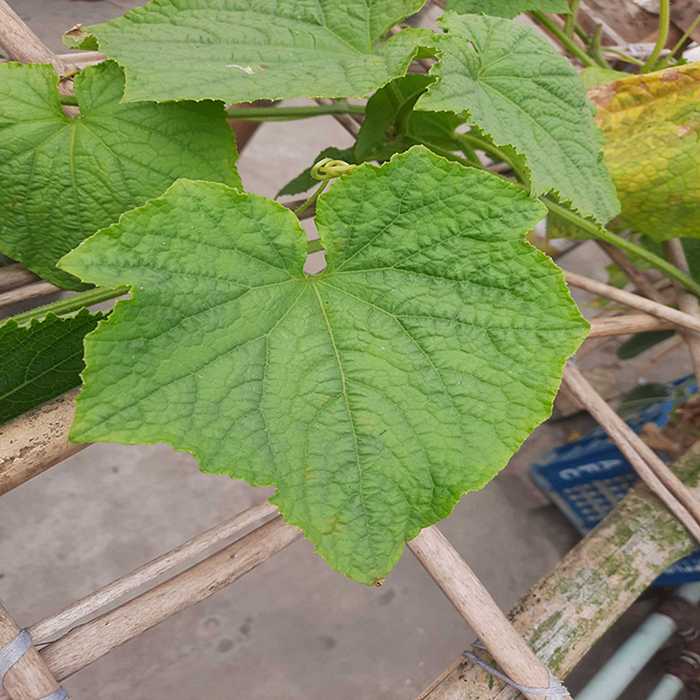
Plant: Cucumber
Label: Fresh leaf